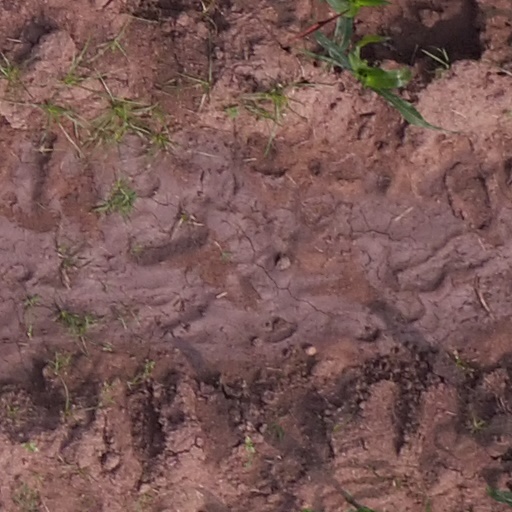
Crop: maize; corn